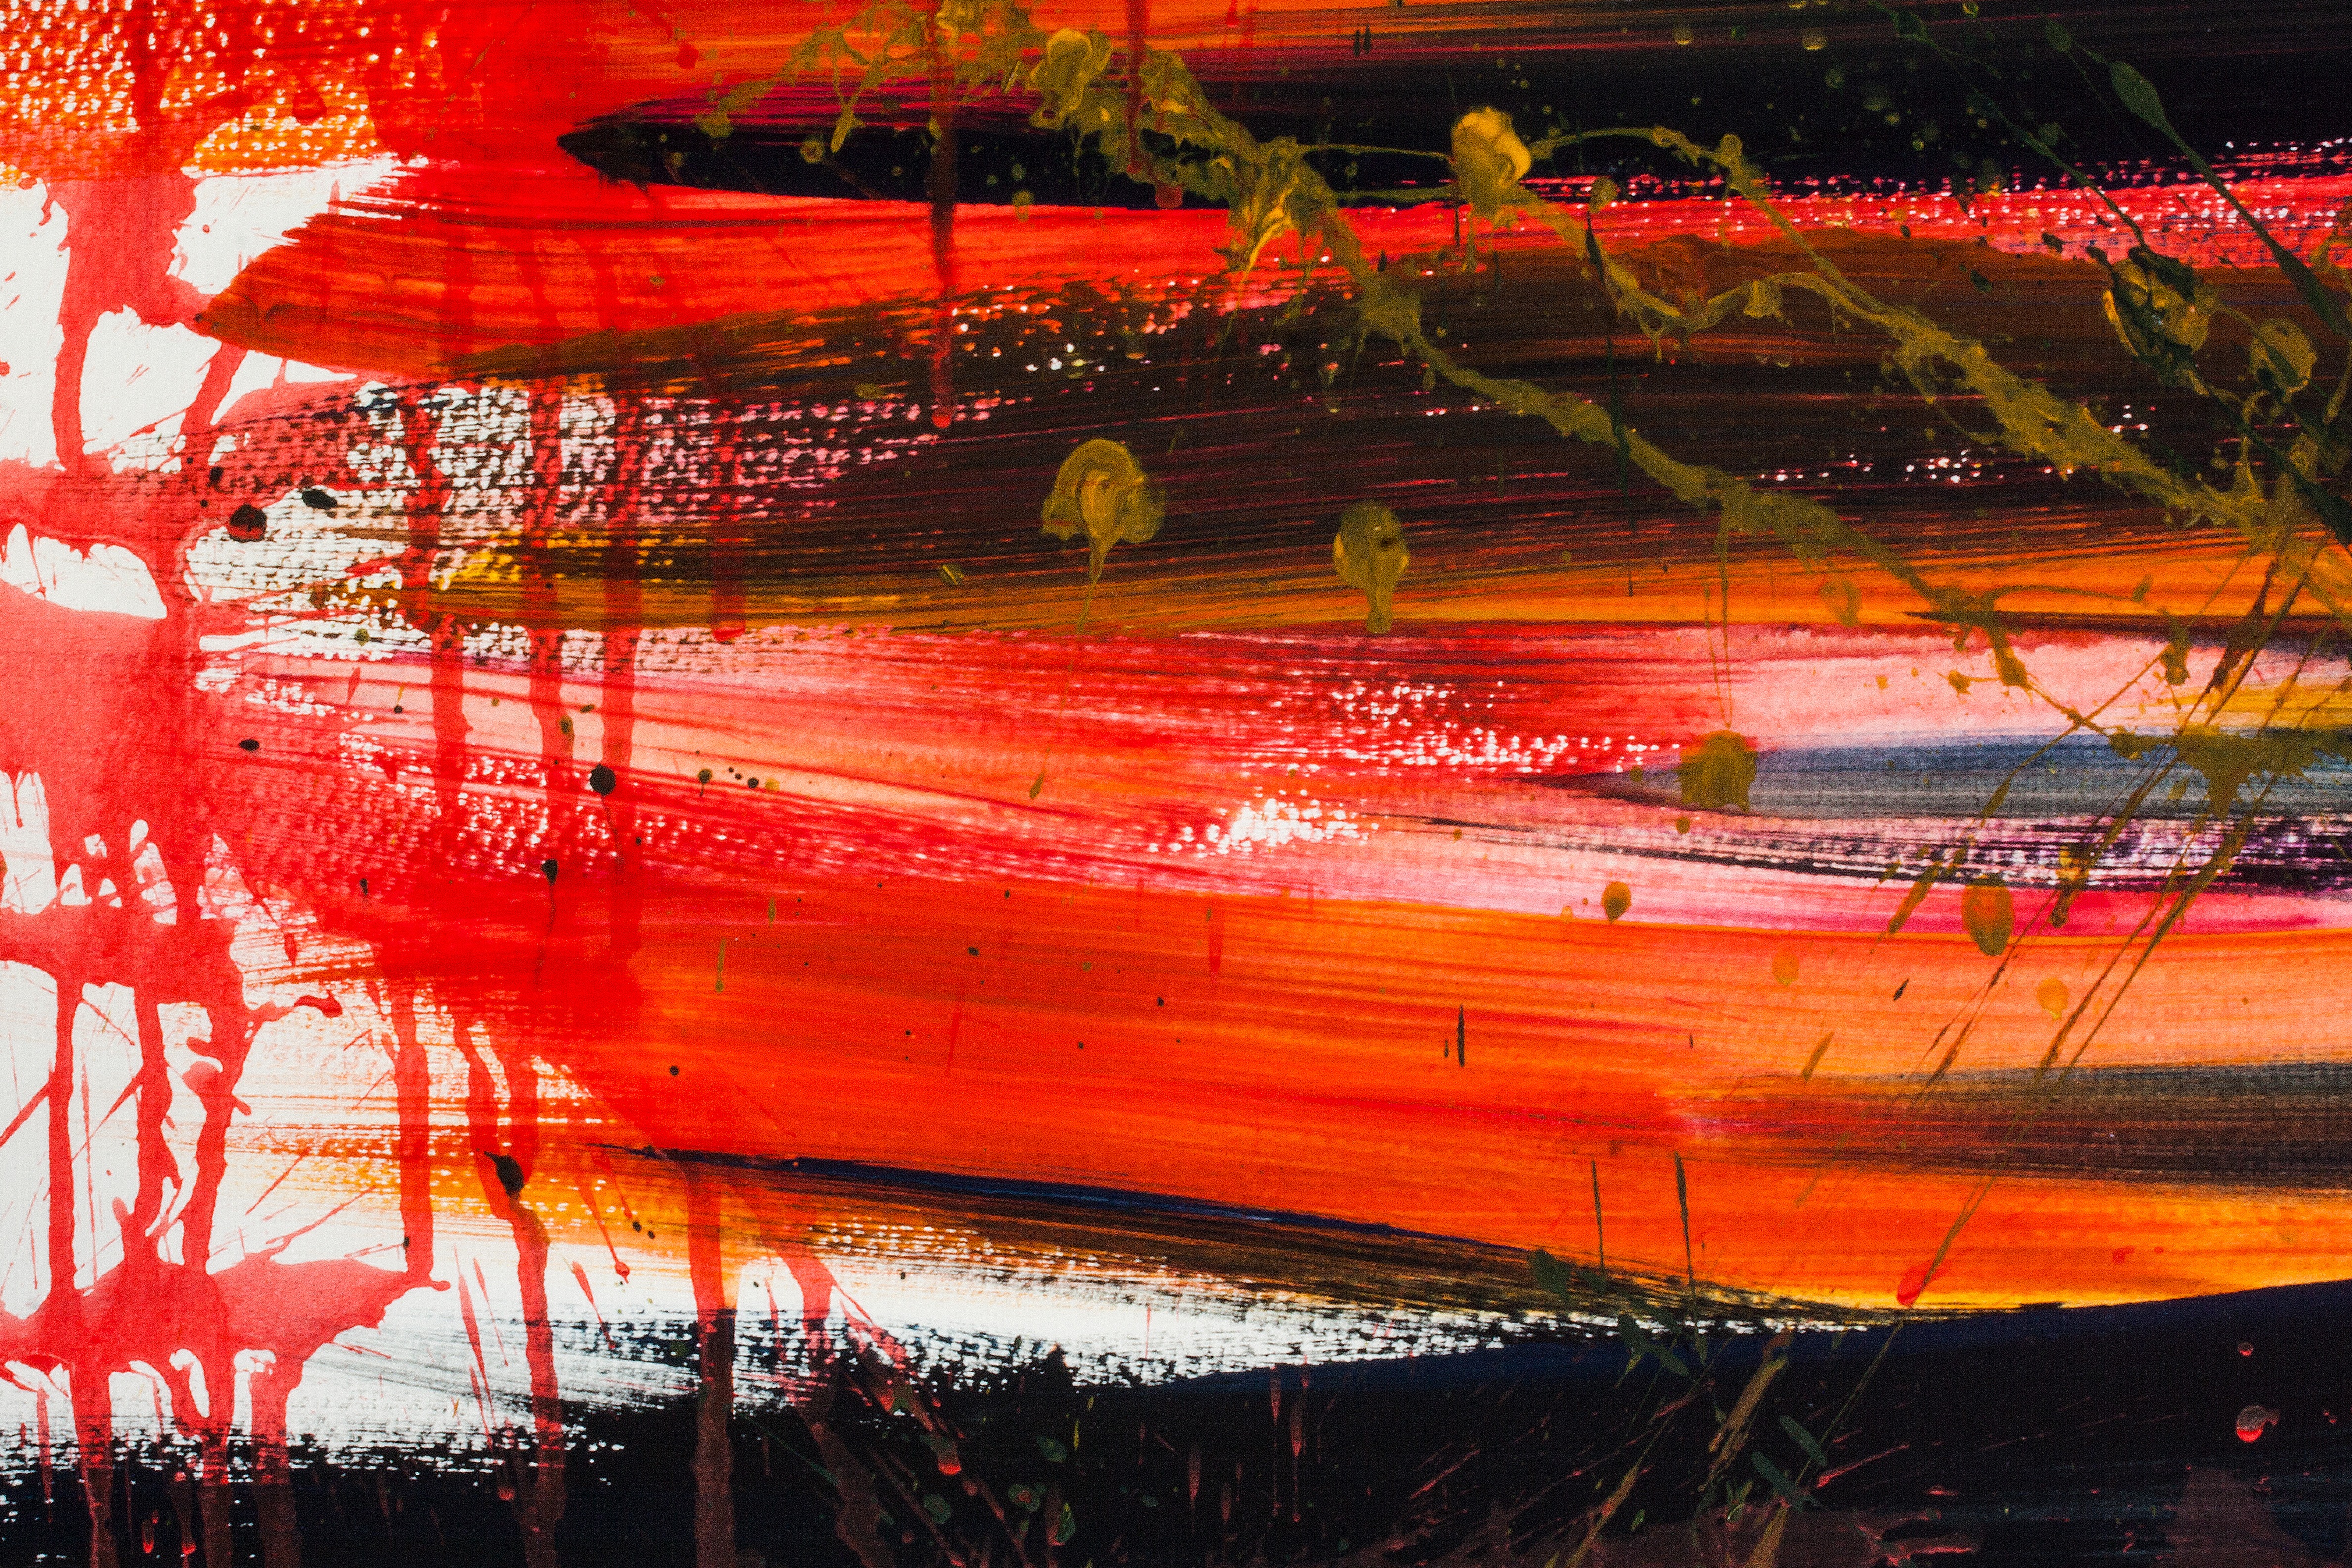
abstract, structure, flower, evening, reflection, red, paint, colorful, painting, art, stage, background, psychology, expression, patient, modern art, splashes of color, art therapy, patients, pedagogy, psychiatric, visual arts, creative skills, picturesque medium, sensory perception, acrylic paints, therapeutic discipline, art therapeutic practice, psychosomatic, psychosocial therapy practice, anthroposophic medicine, art brut, outsider art